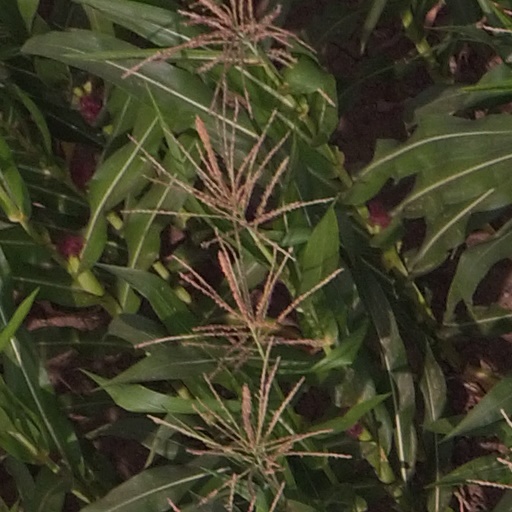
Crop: maize; corn